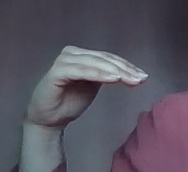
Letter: haa